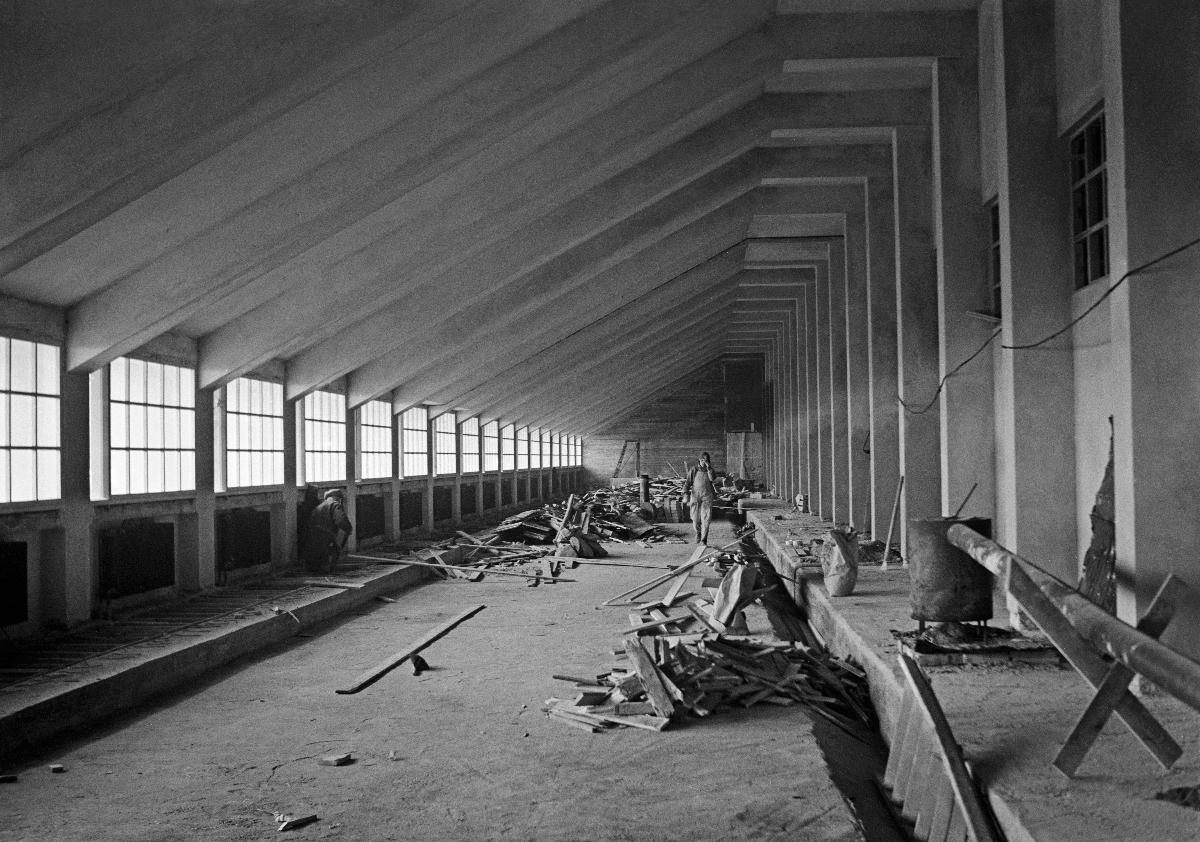
Helsingin Olympiastadion
Helsingfors Olympiastadion; Helsinki Olympic Stadium
sisällön kuvaus: Kuusikymmentämetrinen sisärata valmistumassa Helsingin Olympiastadiolla toukokuussa 1938. content description: A 60 metres indoors track is getting finished at Helsinki Olympic Stadium in June 1938. innehållsbeskrivning: En 60 meter lång inomhusbana håller på att slutföras i Helsingfors Olympiastadion i maj 1938.
Kuvaaja: Sundström, Hugo, kuvaaja
Vuosi: 1938
Paikka: Suomi, Uusimaa, Helsinki
Aiheet: HBL; rakennukset; stadionit; buildings; stadiums; architecture; olympic stadiums; byggnader; stadion; arkitektur